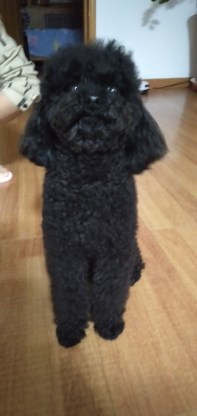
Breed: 7449-n000128-teddy